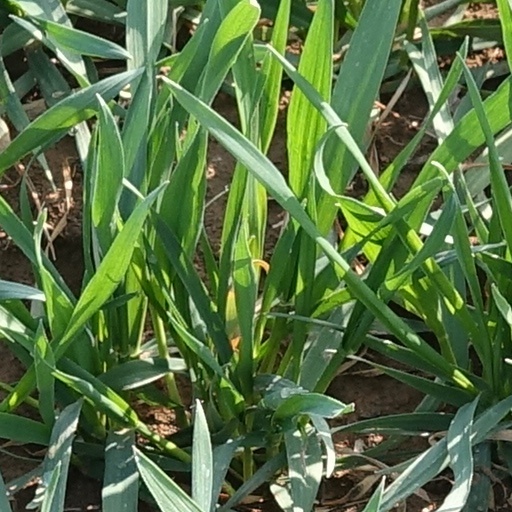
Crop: wheat